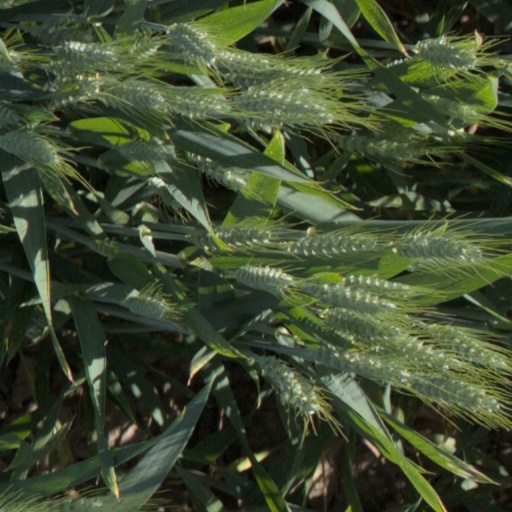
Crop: wheat